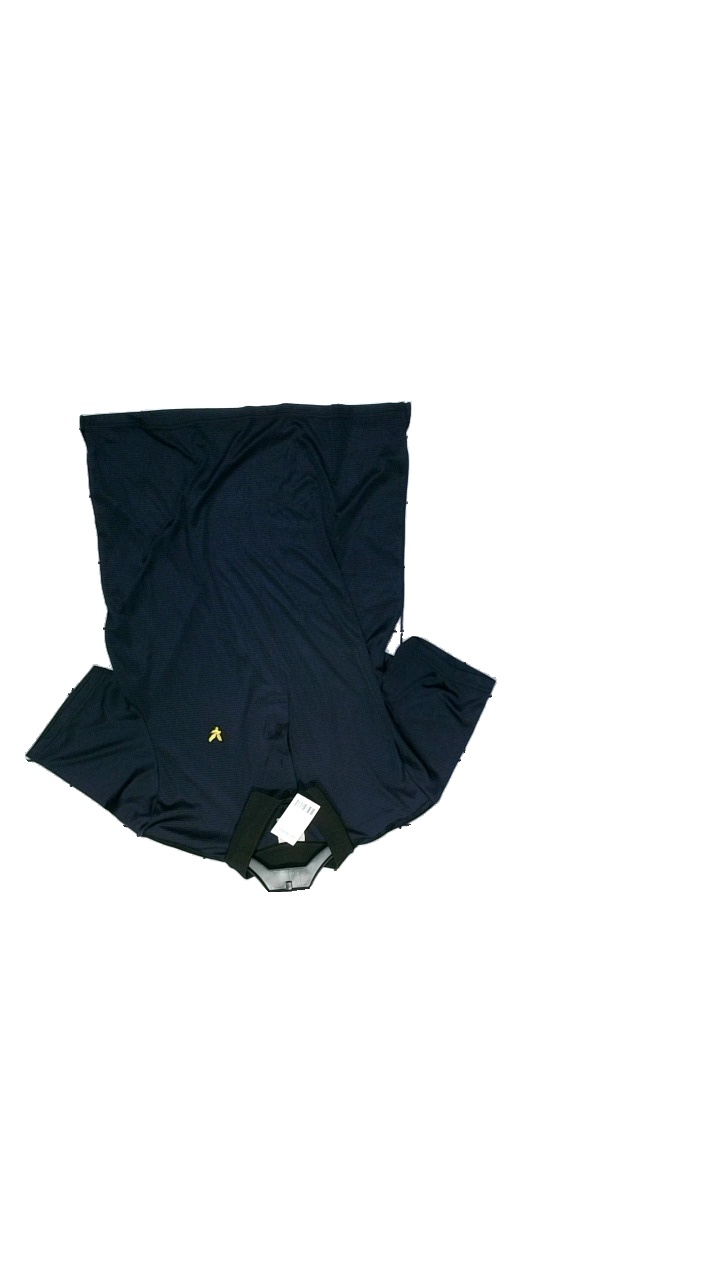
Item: Top (Men)
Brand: Lyle & Scott
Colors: Blue, Black
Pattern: Striped
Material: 100% Polyester
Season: Summer
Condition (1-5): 4
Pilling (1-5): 4
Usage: Reuse
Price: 100-150